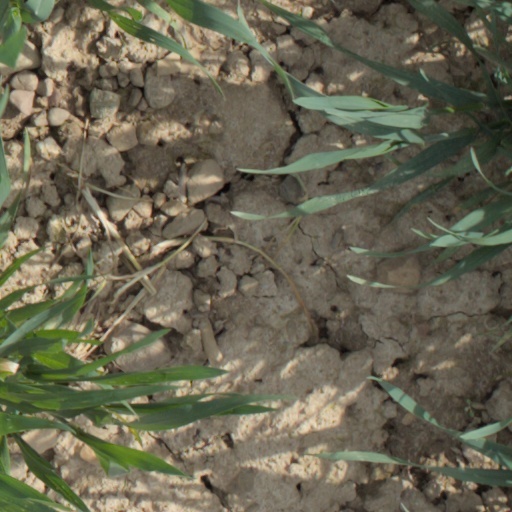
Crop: wheat